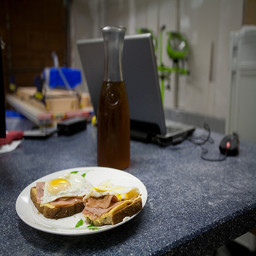
This is a plate filled with breakfast items near a bottle of tea.
A close up of a plate of food containing eggs and toast.
A plate of food is sitting on a table.
A white plate topped with a sandwich and a laptop computer.
A plate full of a breakfast food and a container of juice to the side.